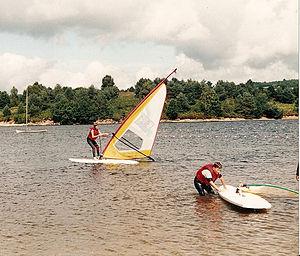
Le Massif central est un massif montagneux essentiellement hercynien qui occupe le centre de la moitié sud de la France métropolitaine. D'une surface de 85 000 km², soit 15 % environ du territoire métropolitain, c'est le massif le plus vaste du pays. Le massif est d'altitude moyenne et ses reliefs sont souvent arrondis par l'érosion. Il culmine à 1 885 mètres au sommet volcanique du puy de Sancy. Dans l'ensemble, il s'est formé il y a 500 millions d'années, bien que les causses et surtout les reliefs volcaniques soient plus récents, ces derniers étant consécutifs à la formation des Alpes et des Pyrénées. Le Massif central abrite en effet l'essentiel des volcans français de métropole.
Le lac de Vassivière est un lac artificiel français de 9,76 km² qui fut créé par la construction d'un barrage situé sur la Maulde à la sortie de son vallon encadré par ses deux collines, à l'endroit idéal pour construire un barrage. Plan d'eau le plus important du Limousin et un des plus grands lacs artificiels de France, il se situe au nord-ouest du plateau de Millevaches, au sein d'une forêt épaisse, séparé en deux par les départements de la Creuse et de la Haute-Vienne, et à proximité de la Corrèze.
Royère-de-Vassivière est une commune française située dans le département de la Creuse en région Nouvelle-Aquitaine.